Ijazah

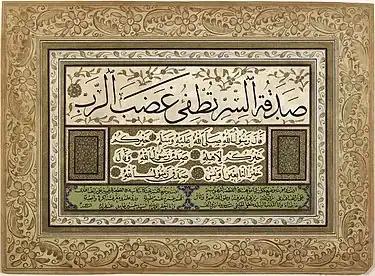
An ijazah certifying competency in calligraphy, 1206 AH/1791 AD.

In a paper titled "Traditionalism in Islam: An Essay in Interpretation", Harvard professor William A. Graham explains the ijazah system as follows: